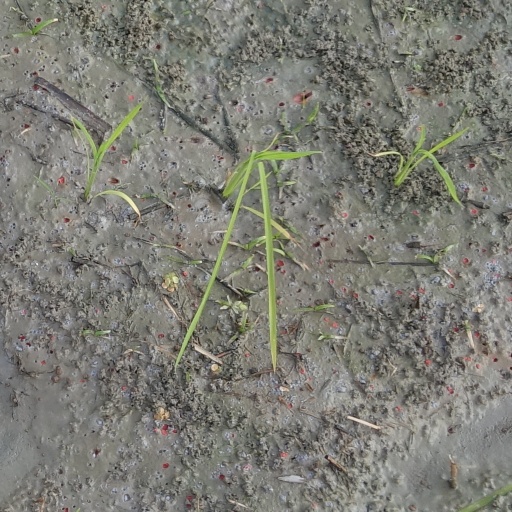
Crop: rice